Outline of the British Royal Navy at the end of the Cold War

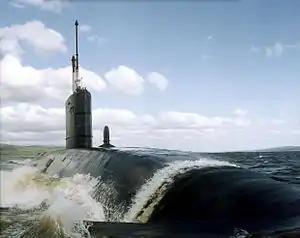
The on the Clyde in Scotland

The Flag Officer Submarines was a rear admiral based at Northwood Headquarters, who commanded the Royal Navy Submarine Service and double-hatted as NATO Commander Submarine Force Eastern Atlantic (COMSUBEASTLANT).